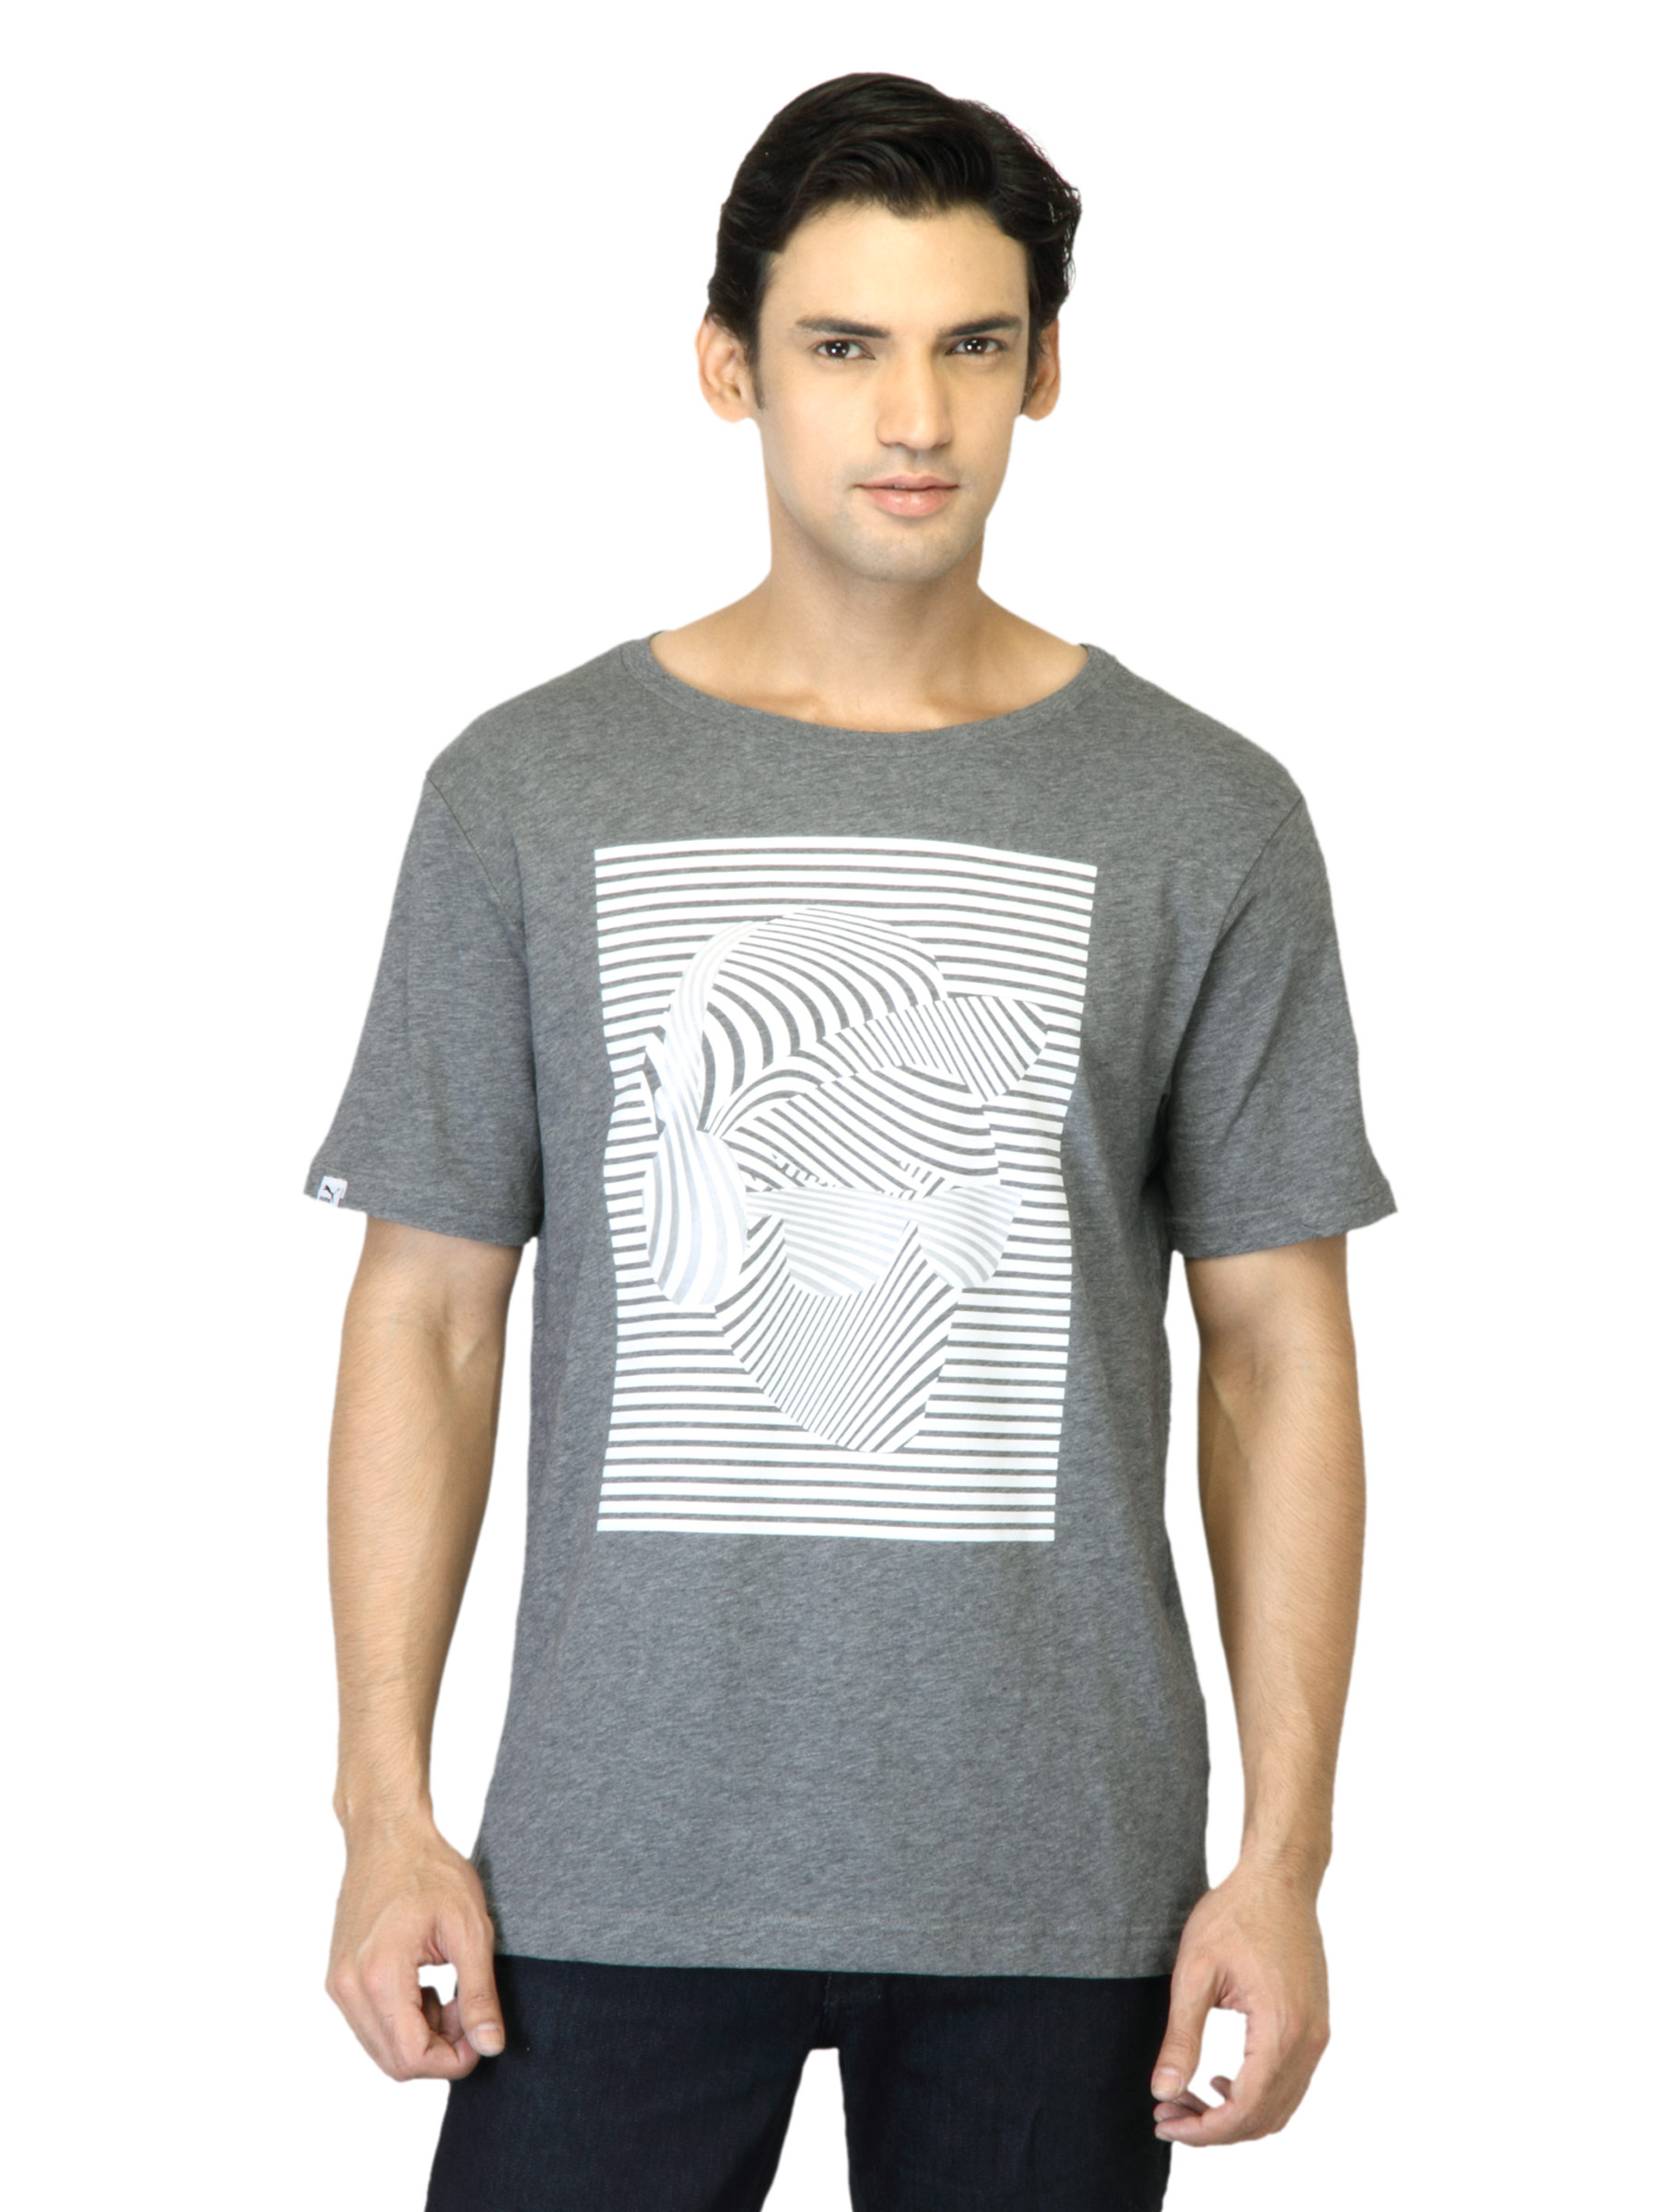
Puma Men Graphic Print Grey T-shirt
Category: Apparel / Topwear / Tshirts
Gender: Men
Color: Grey
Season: Summer 2012
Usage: Casual